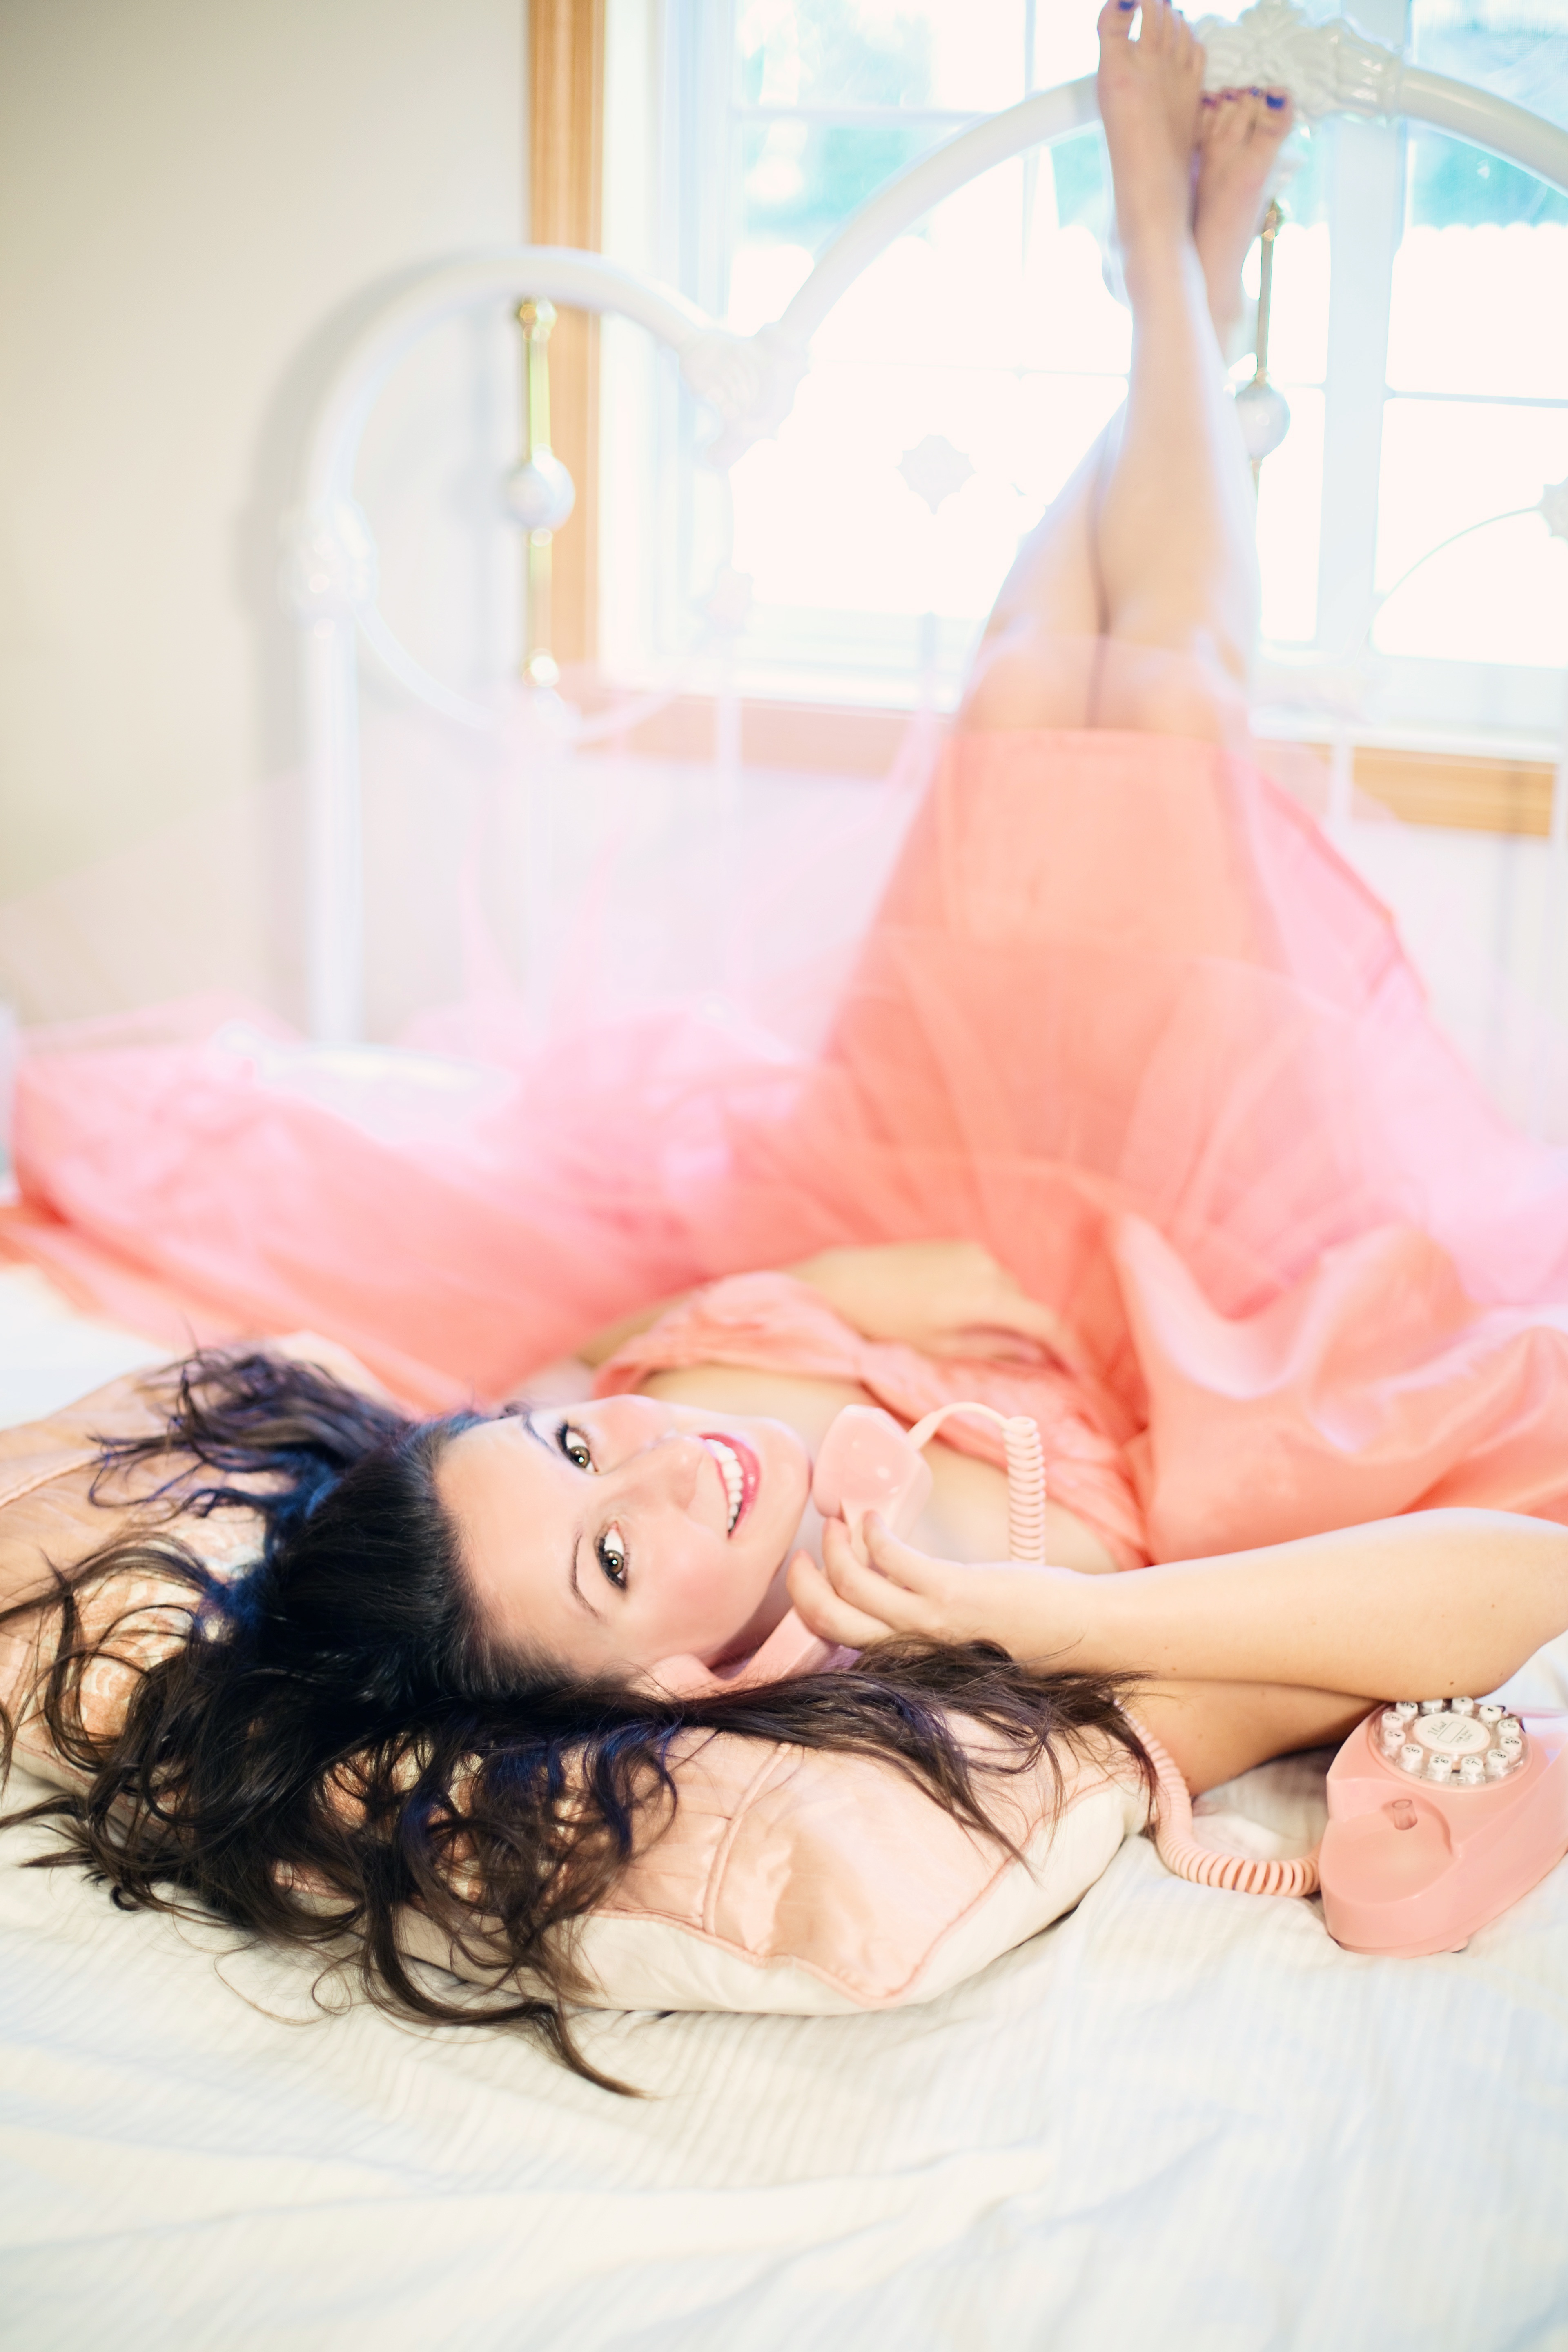
girl, woman, photography, vintage, model, telephone, fashion, clothing, lady, pink, bride, dress, happy, beauty, nice, pretty, gown, 1950s, flirt, photo shoot, art model, phoning, pink telephone, woman on phone